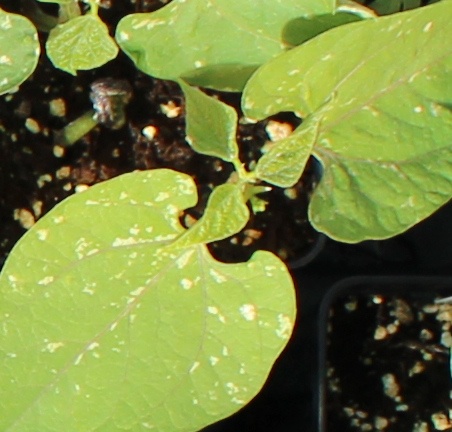
Label: Blackbean